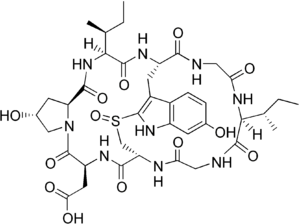
L'acide amanulline est un peptide cyclique constitué de huit résidus d'acides aminés. Il fait partie des amatoxines, un groupe de toxines isolées dans un certain nombre de champignons du genre Amanita, tels que l'amanite phalloïde ou encore l'amanite vireuse.